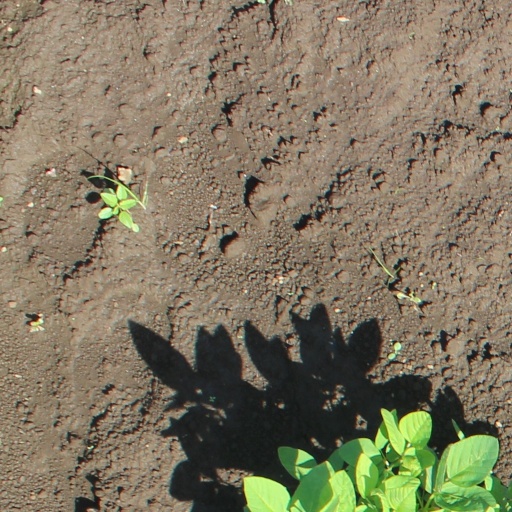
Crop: soybean